Playing the Field

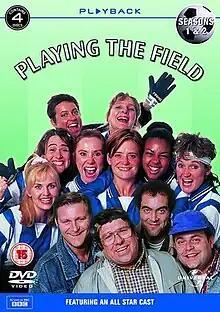

Playing the Field is a BBC television drama series following the lives of the Castlefield Blues, a fictitious female football team from South Yorkshire.